C21orf58

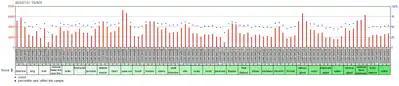

DNA microarray analysis from various experiments showed variable C21orf58 expression in unique physiological conditions.